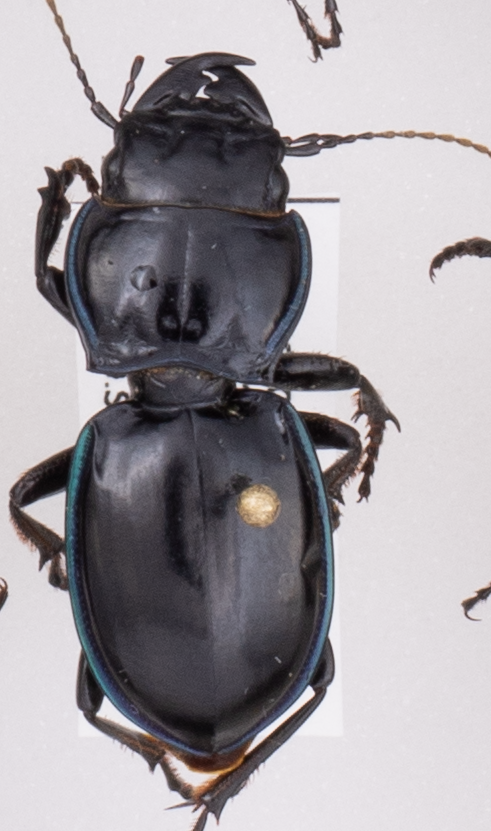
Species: Pasimachus elongatus
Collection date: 2022-06-29
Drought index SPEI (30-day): -0.71
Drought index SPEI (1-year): -2.09
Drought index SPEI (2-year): -2.09